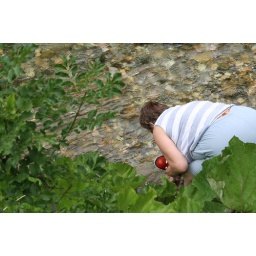
Nefka rinsing off tomatoes in the fresh mountain spring water